Ion Filotti Cantacuzino

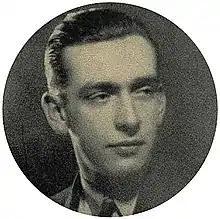

Ion Filotti Cantacuzino or Ion I. Cantacuzino (7 November 1908 in Bucharest, Romania – 27 August 1975 in Bucharest, Romania) was a Romanian film producer, writer and psychiatrist.